Diplomatic correspondence

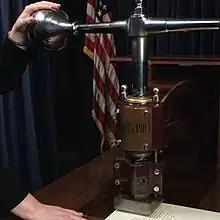
Formal correspondence originating from the U.S. State Department is sealed with the Great Seal of the United States, which is embossed on a paper wafer using this 1903 letterpress.

A collective note is a letter delivered from multiple states to a single recipient state. It is always written in the third person. The collective note has been a rarely used form of diplomatic communication due to the difficulty in obtaining agreements among multiple states to the exact wording of a letter.